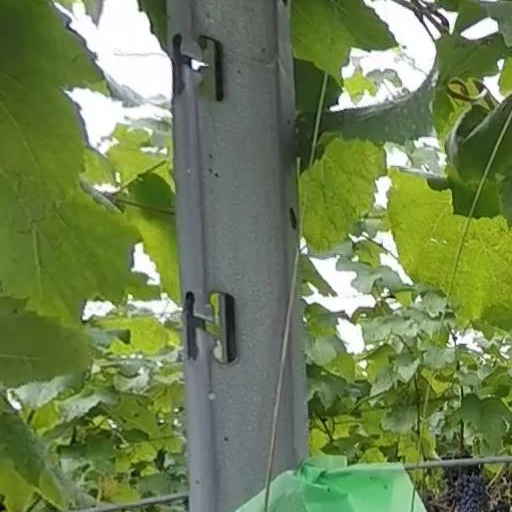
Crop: grape